Gavril Tanfilyev

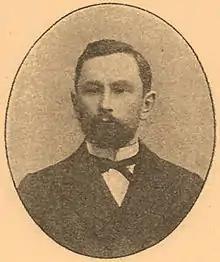

Gavril Ivanovich Tanfilyev ( 6 March 1857 – 14 September 1928) was a Russian and Soviet soil scientist and botanist who worked on biogeography and aspects of plants ecology associated with soil and climate and examined the distributional limits of plants. He also produced a classification of the marshes.